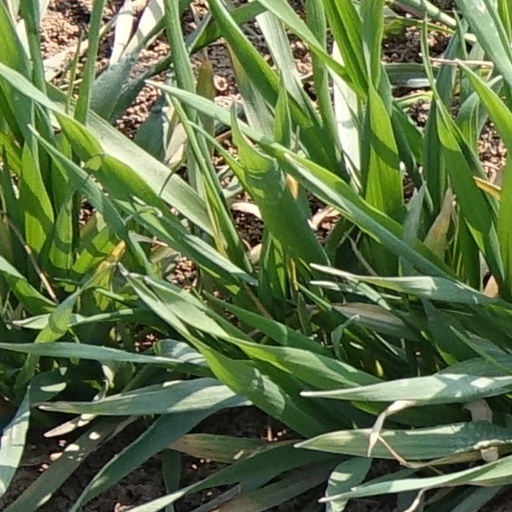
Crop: wheat